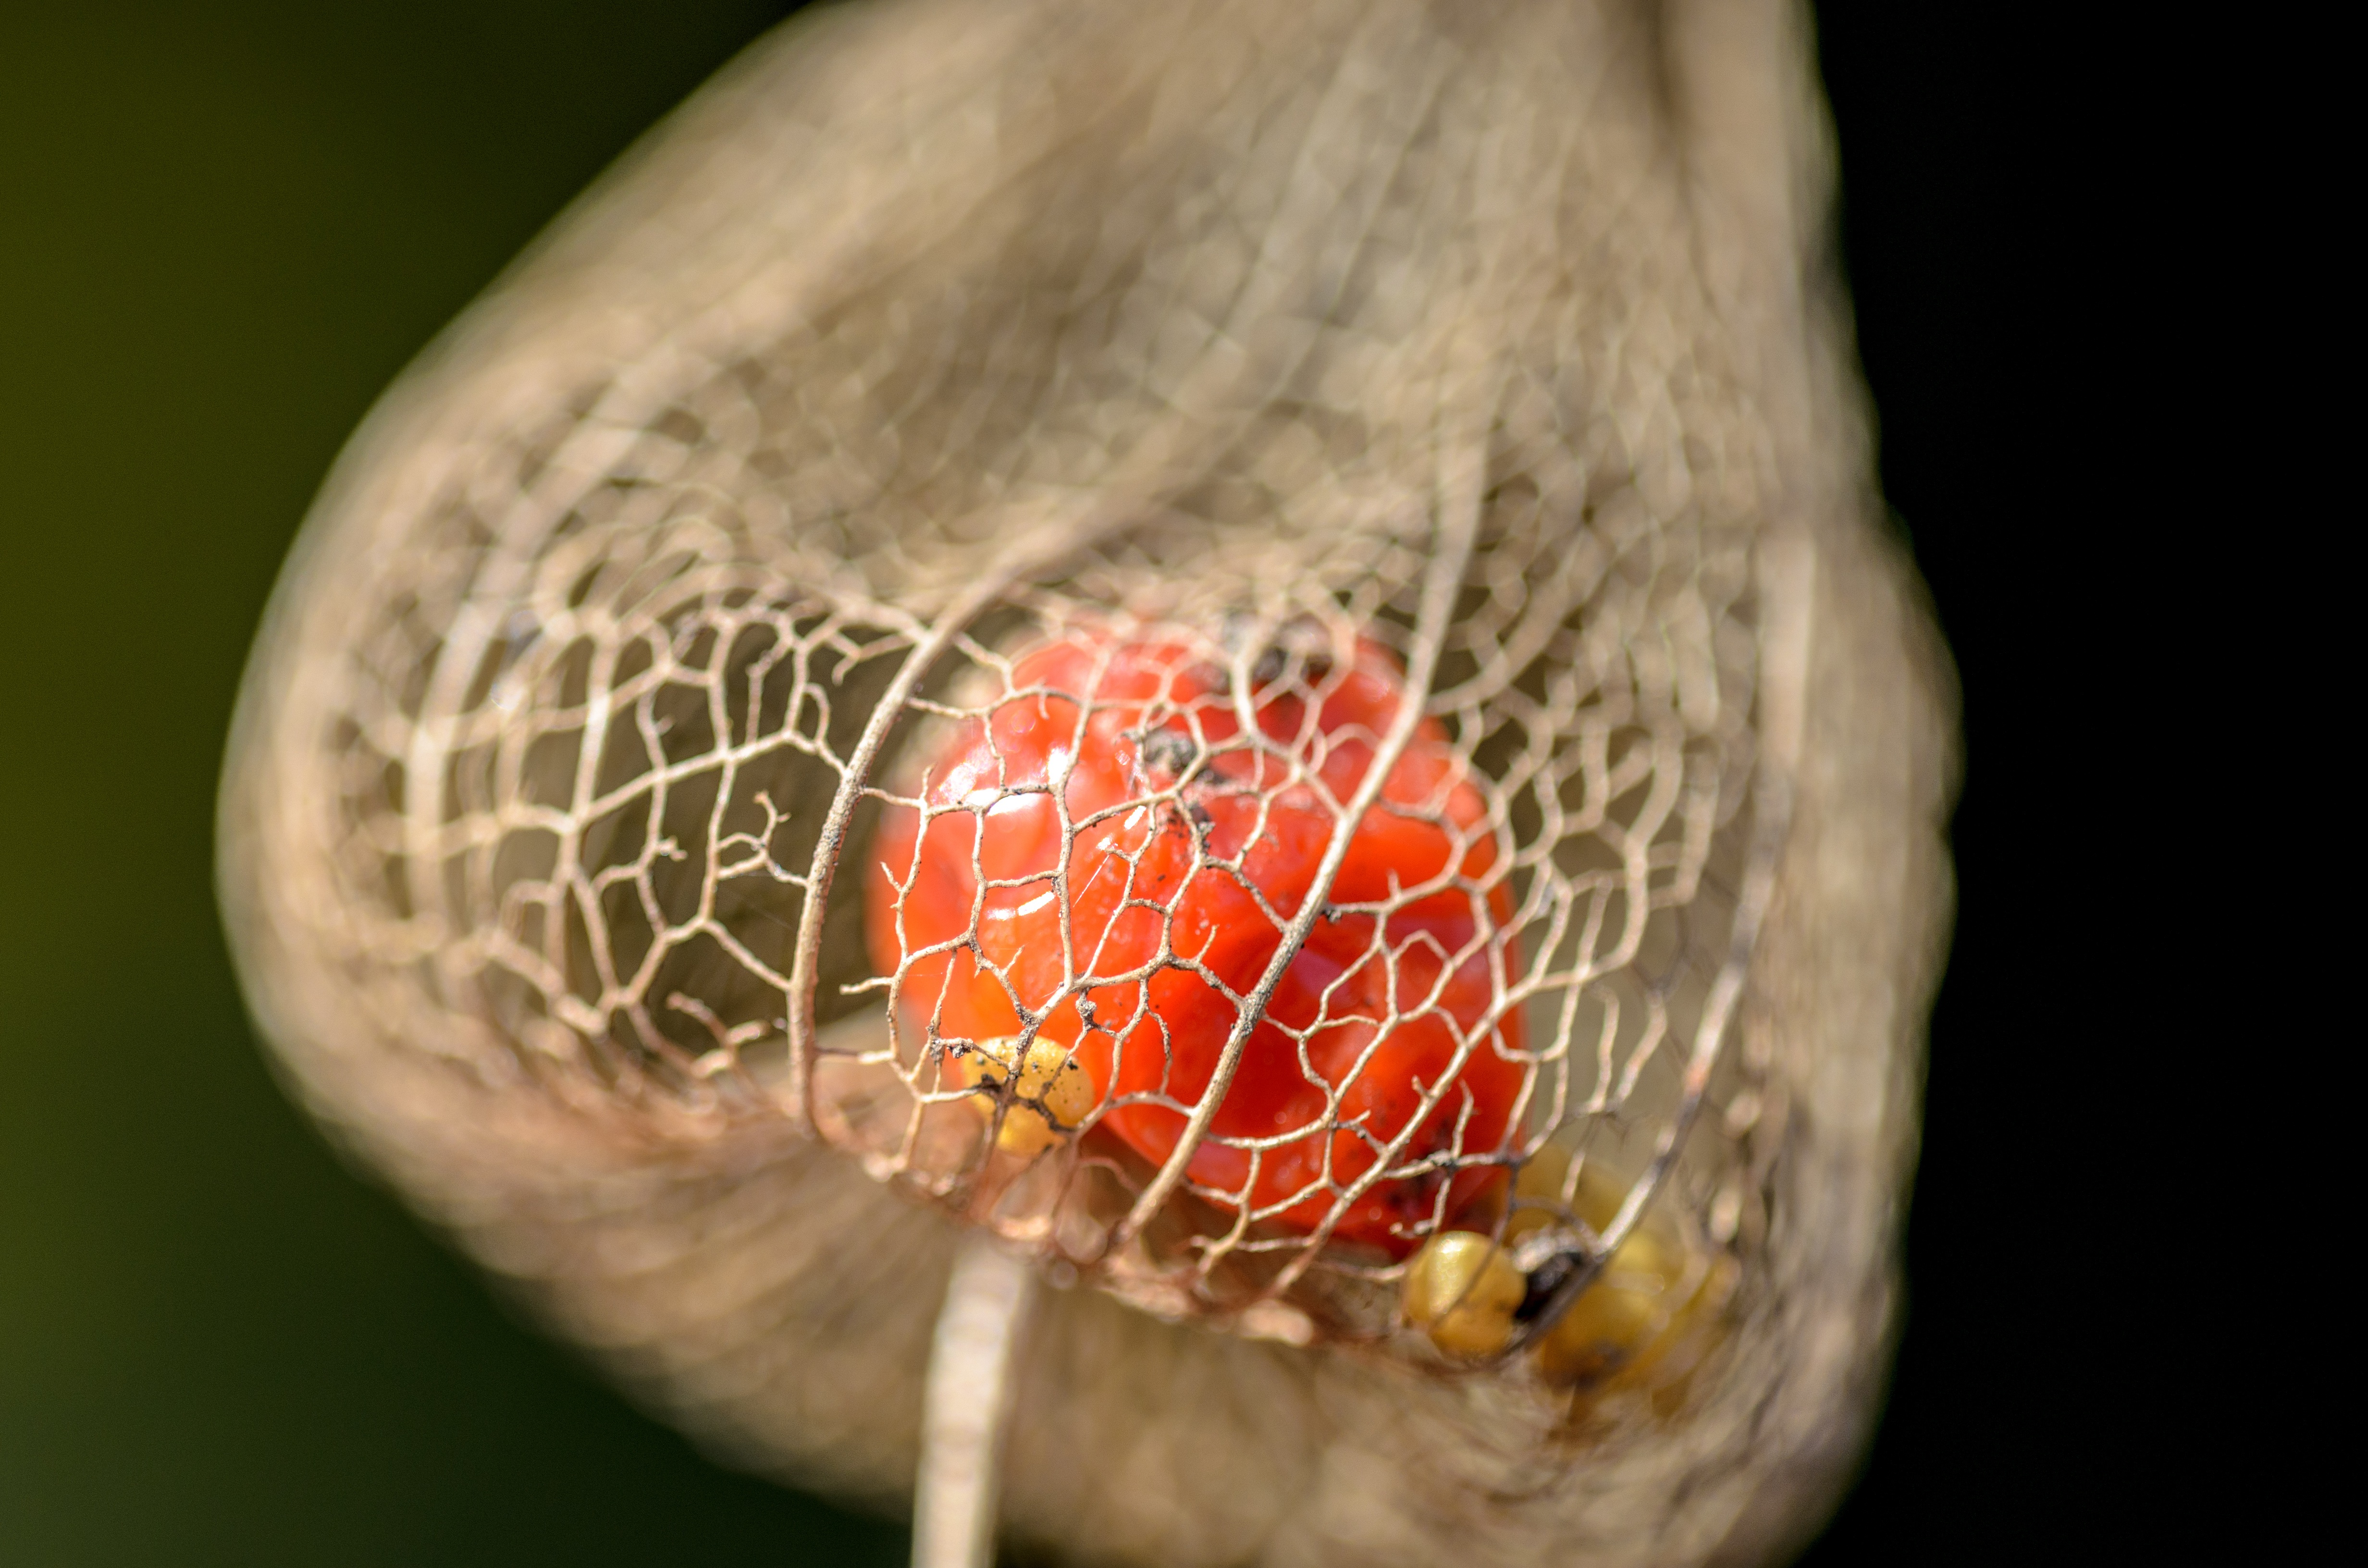
hand, plant, flower, biology, close up, human body, organ, macro photography, organism